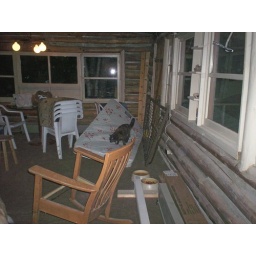
1. move bed frame2. move bed3. walk ten steps away4. watch cat jump on top and knock everything over